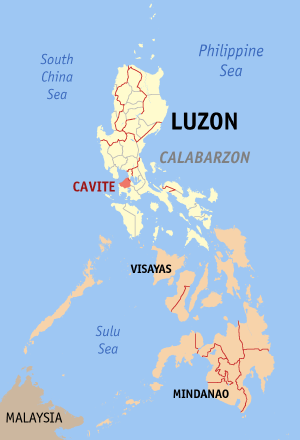
Cavite est une province des Philippines.